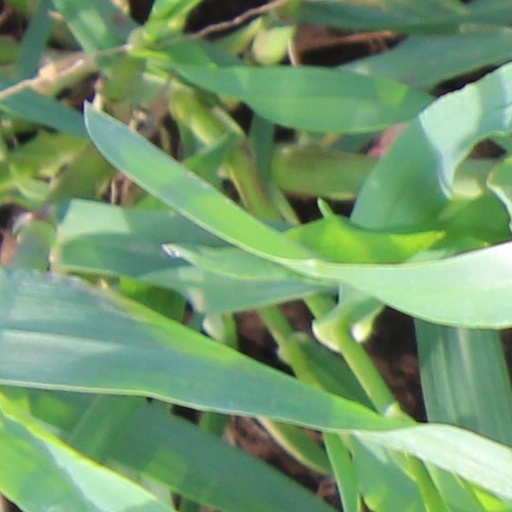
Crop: wheat